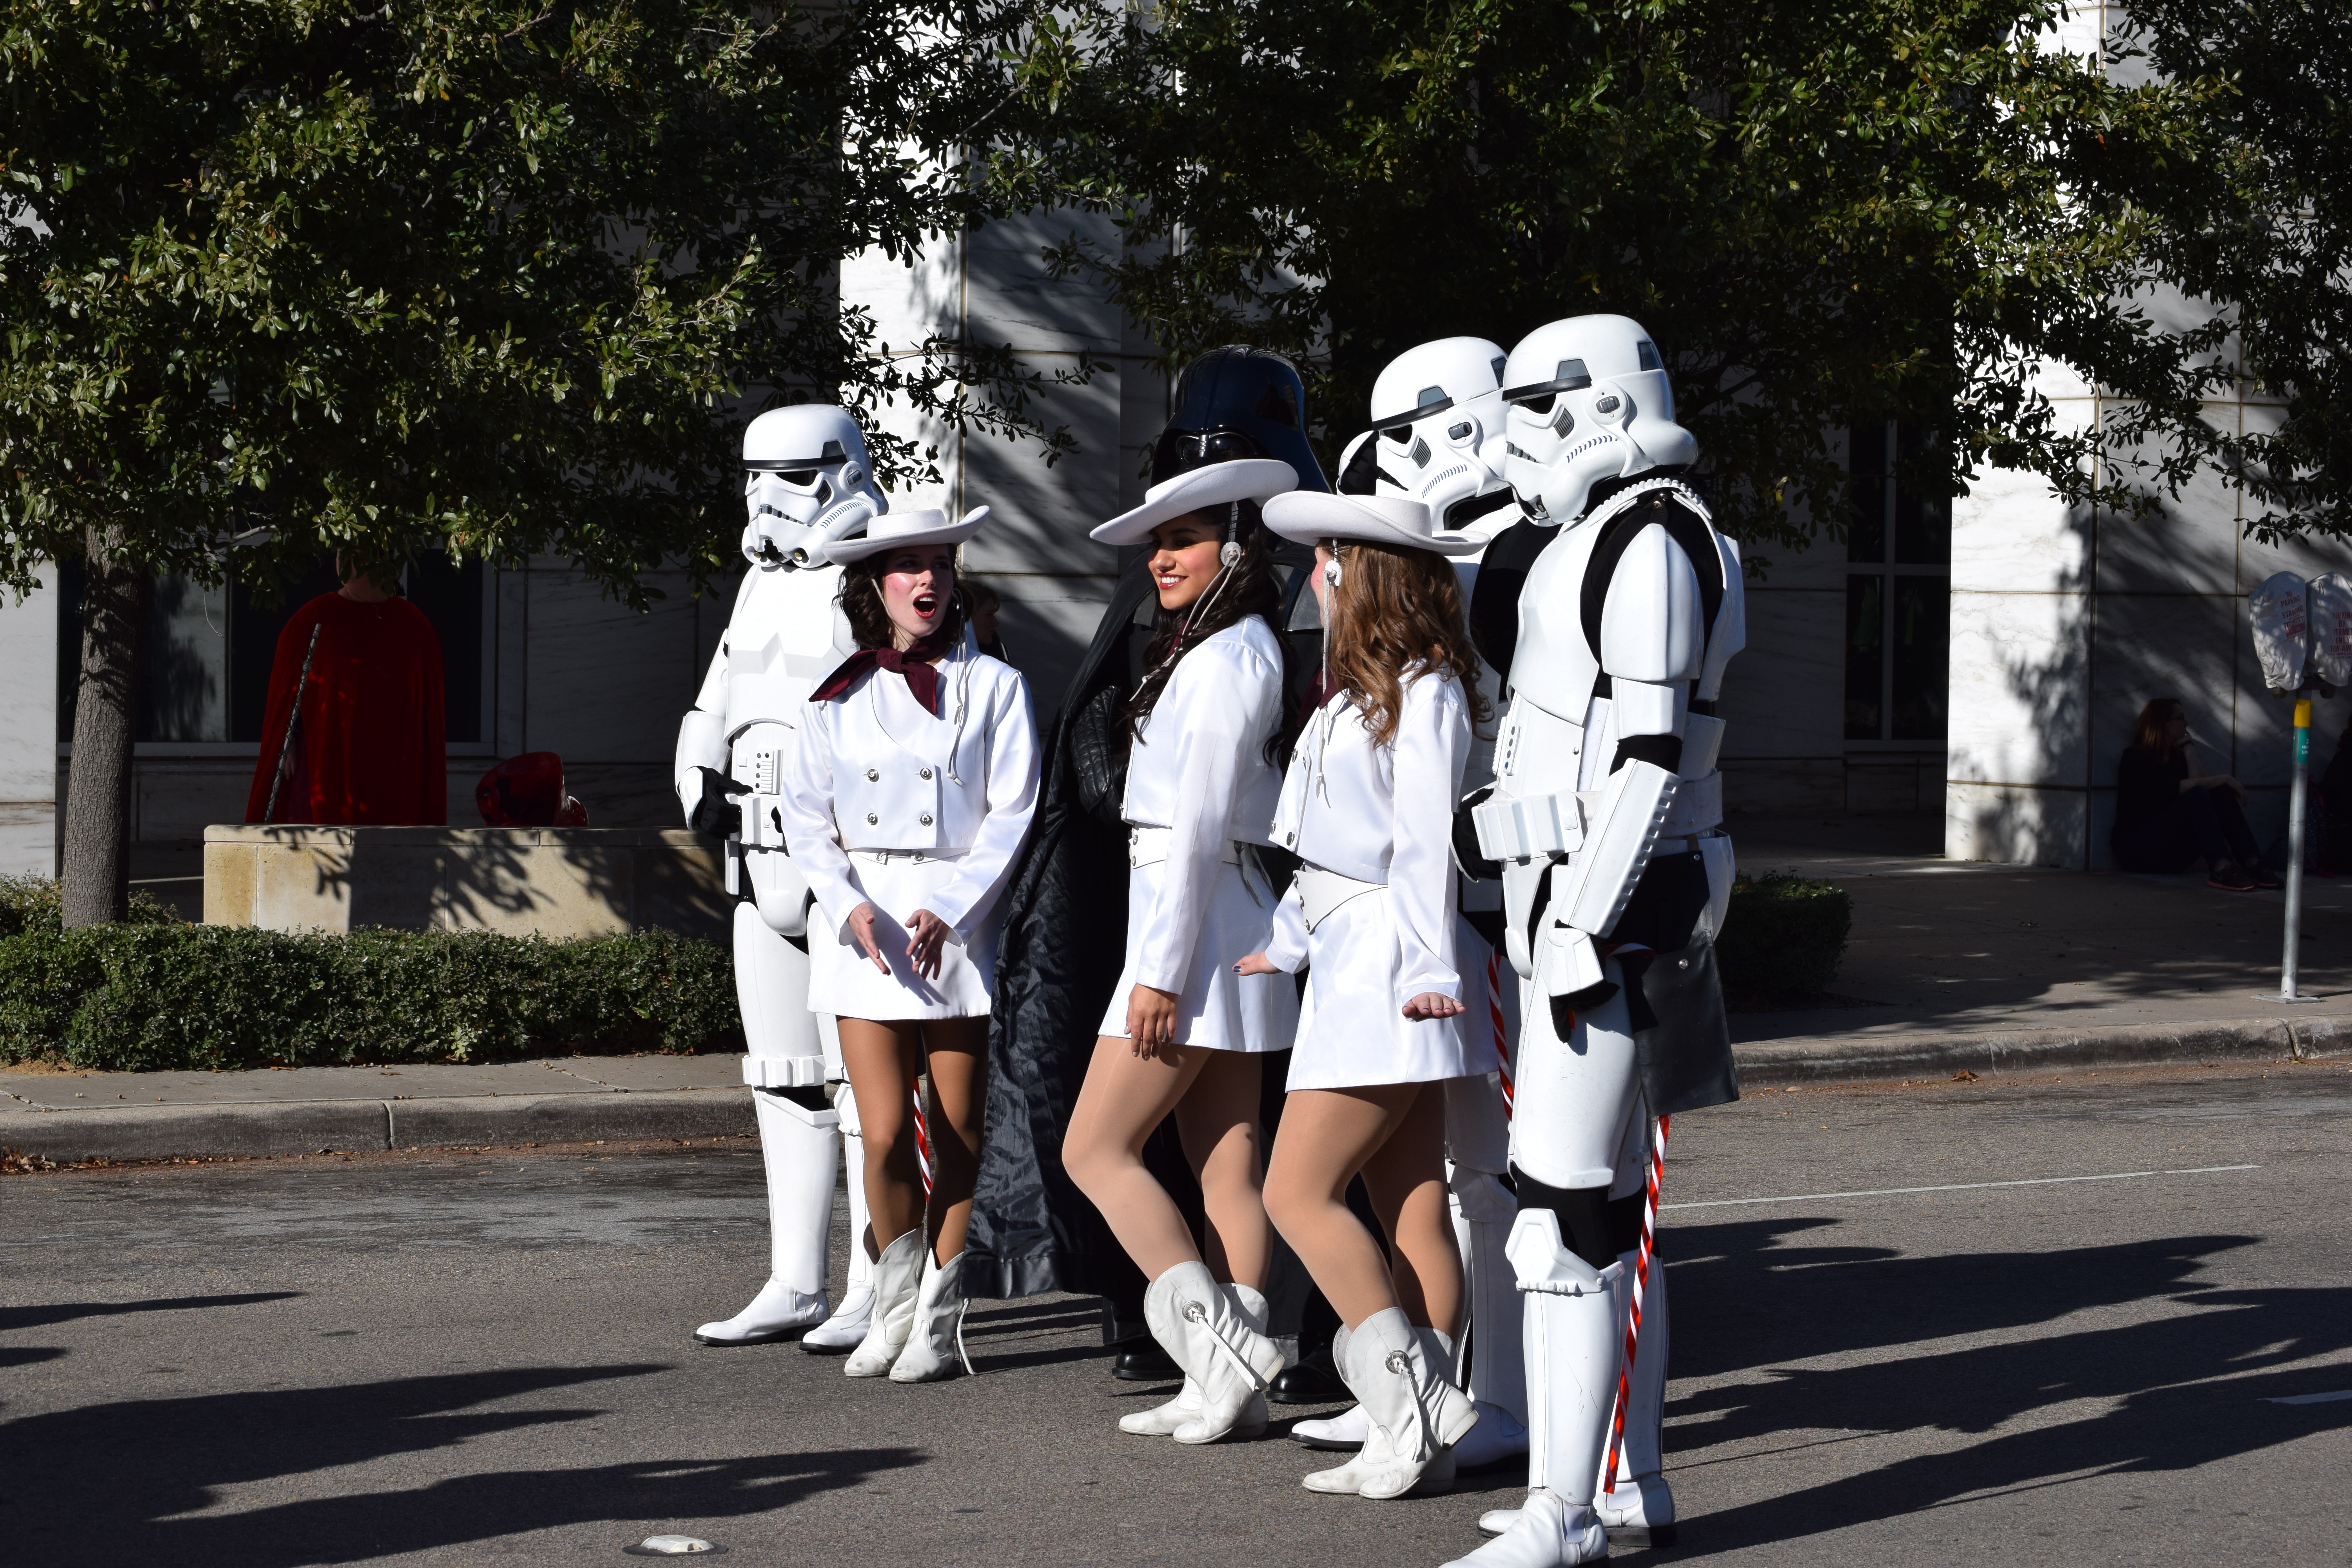
walking, road, street, spring, carnival, clothing, parade, star wars, festival, costume, cheerleader